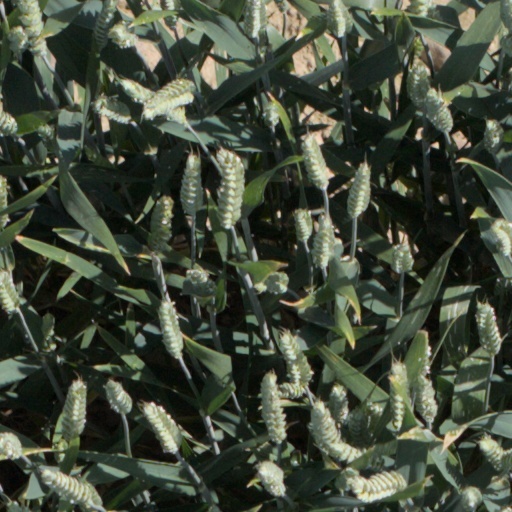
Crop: wheat